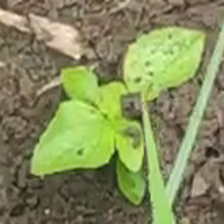
Weed species: Kena_(Commplina_benghalensio)